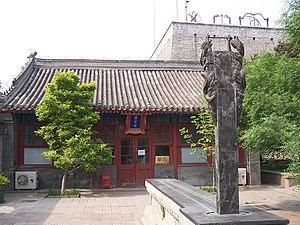
Un gnomon est un instrument astronomique qui visualise par son ombre les déplacements du Soleil sur la voûte céleste.